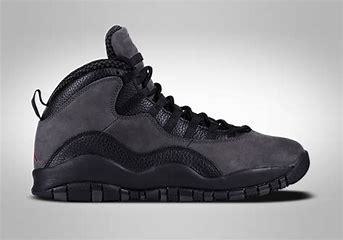
Brand: Jordan
Model: 10 Retro